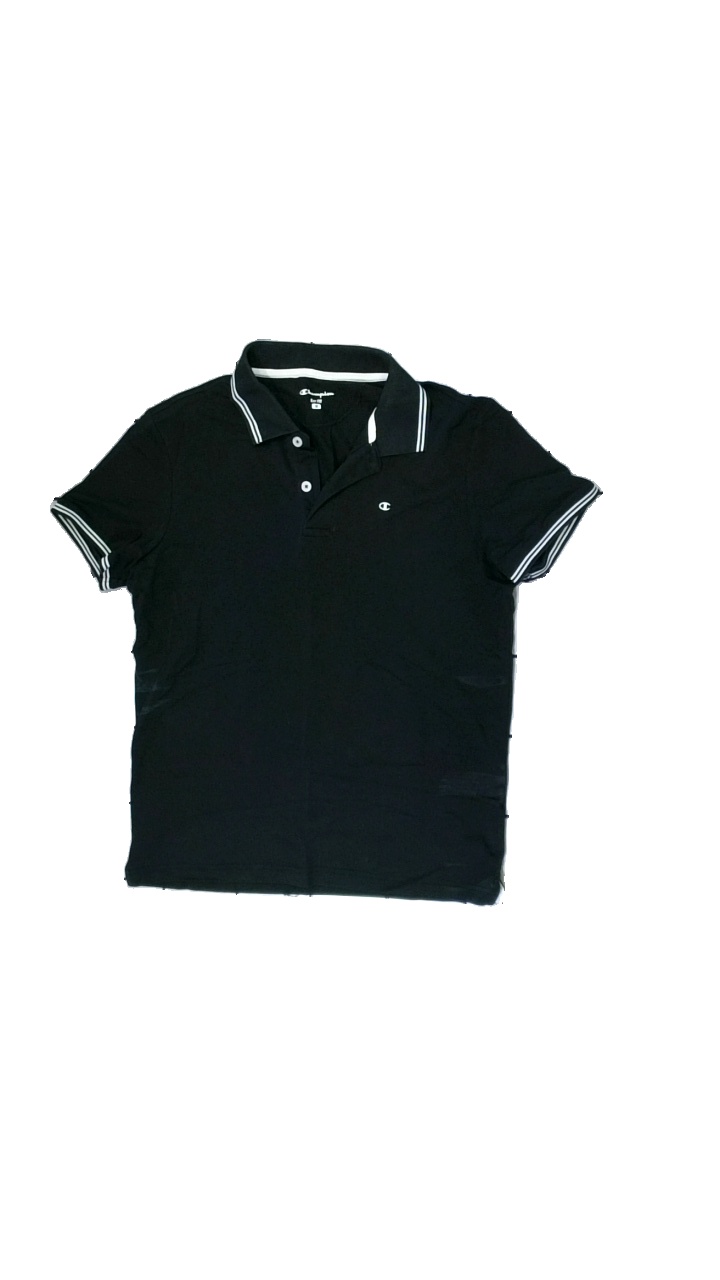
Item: T-shirt (Ladies)
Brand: Champion
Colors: Black, White
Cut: Regular
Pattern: Striped
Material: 51% cotton, 49% polyester
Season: All
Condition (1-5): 3
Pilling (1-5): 5
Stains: Minor
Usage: Export
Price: <50